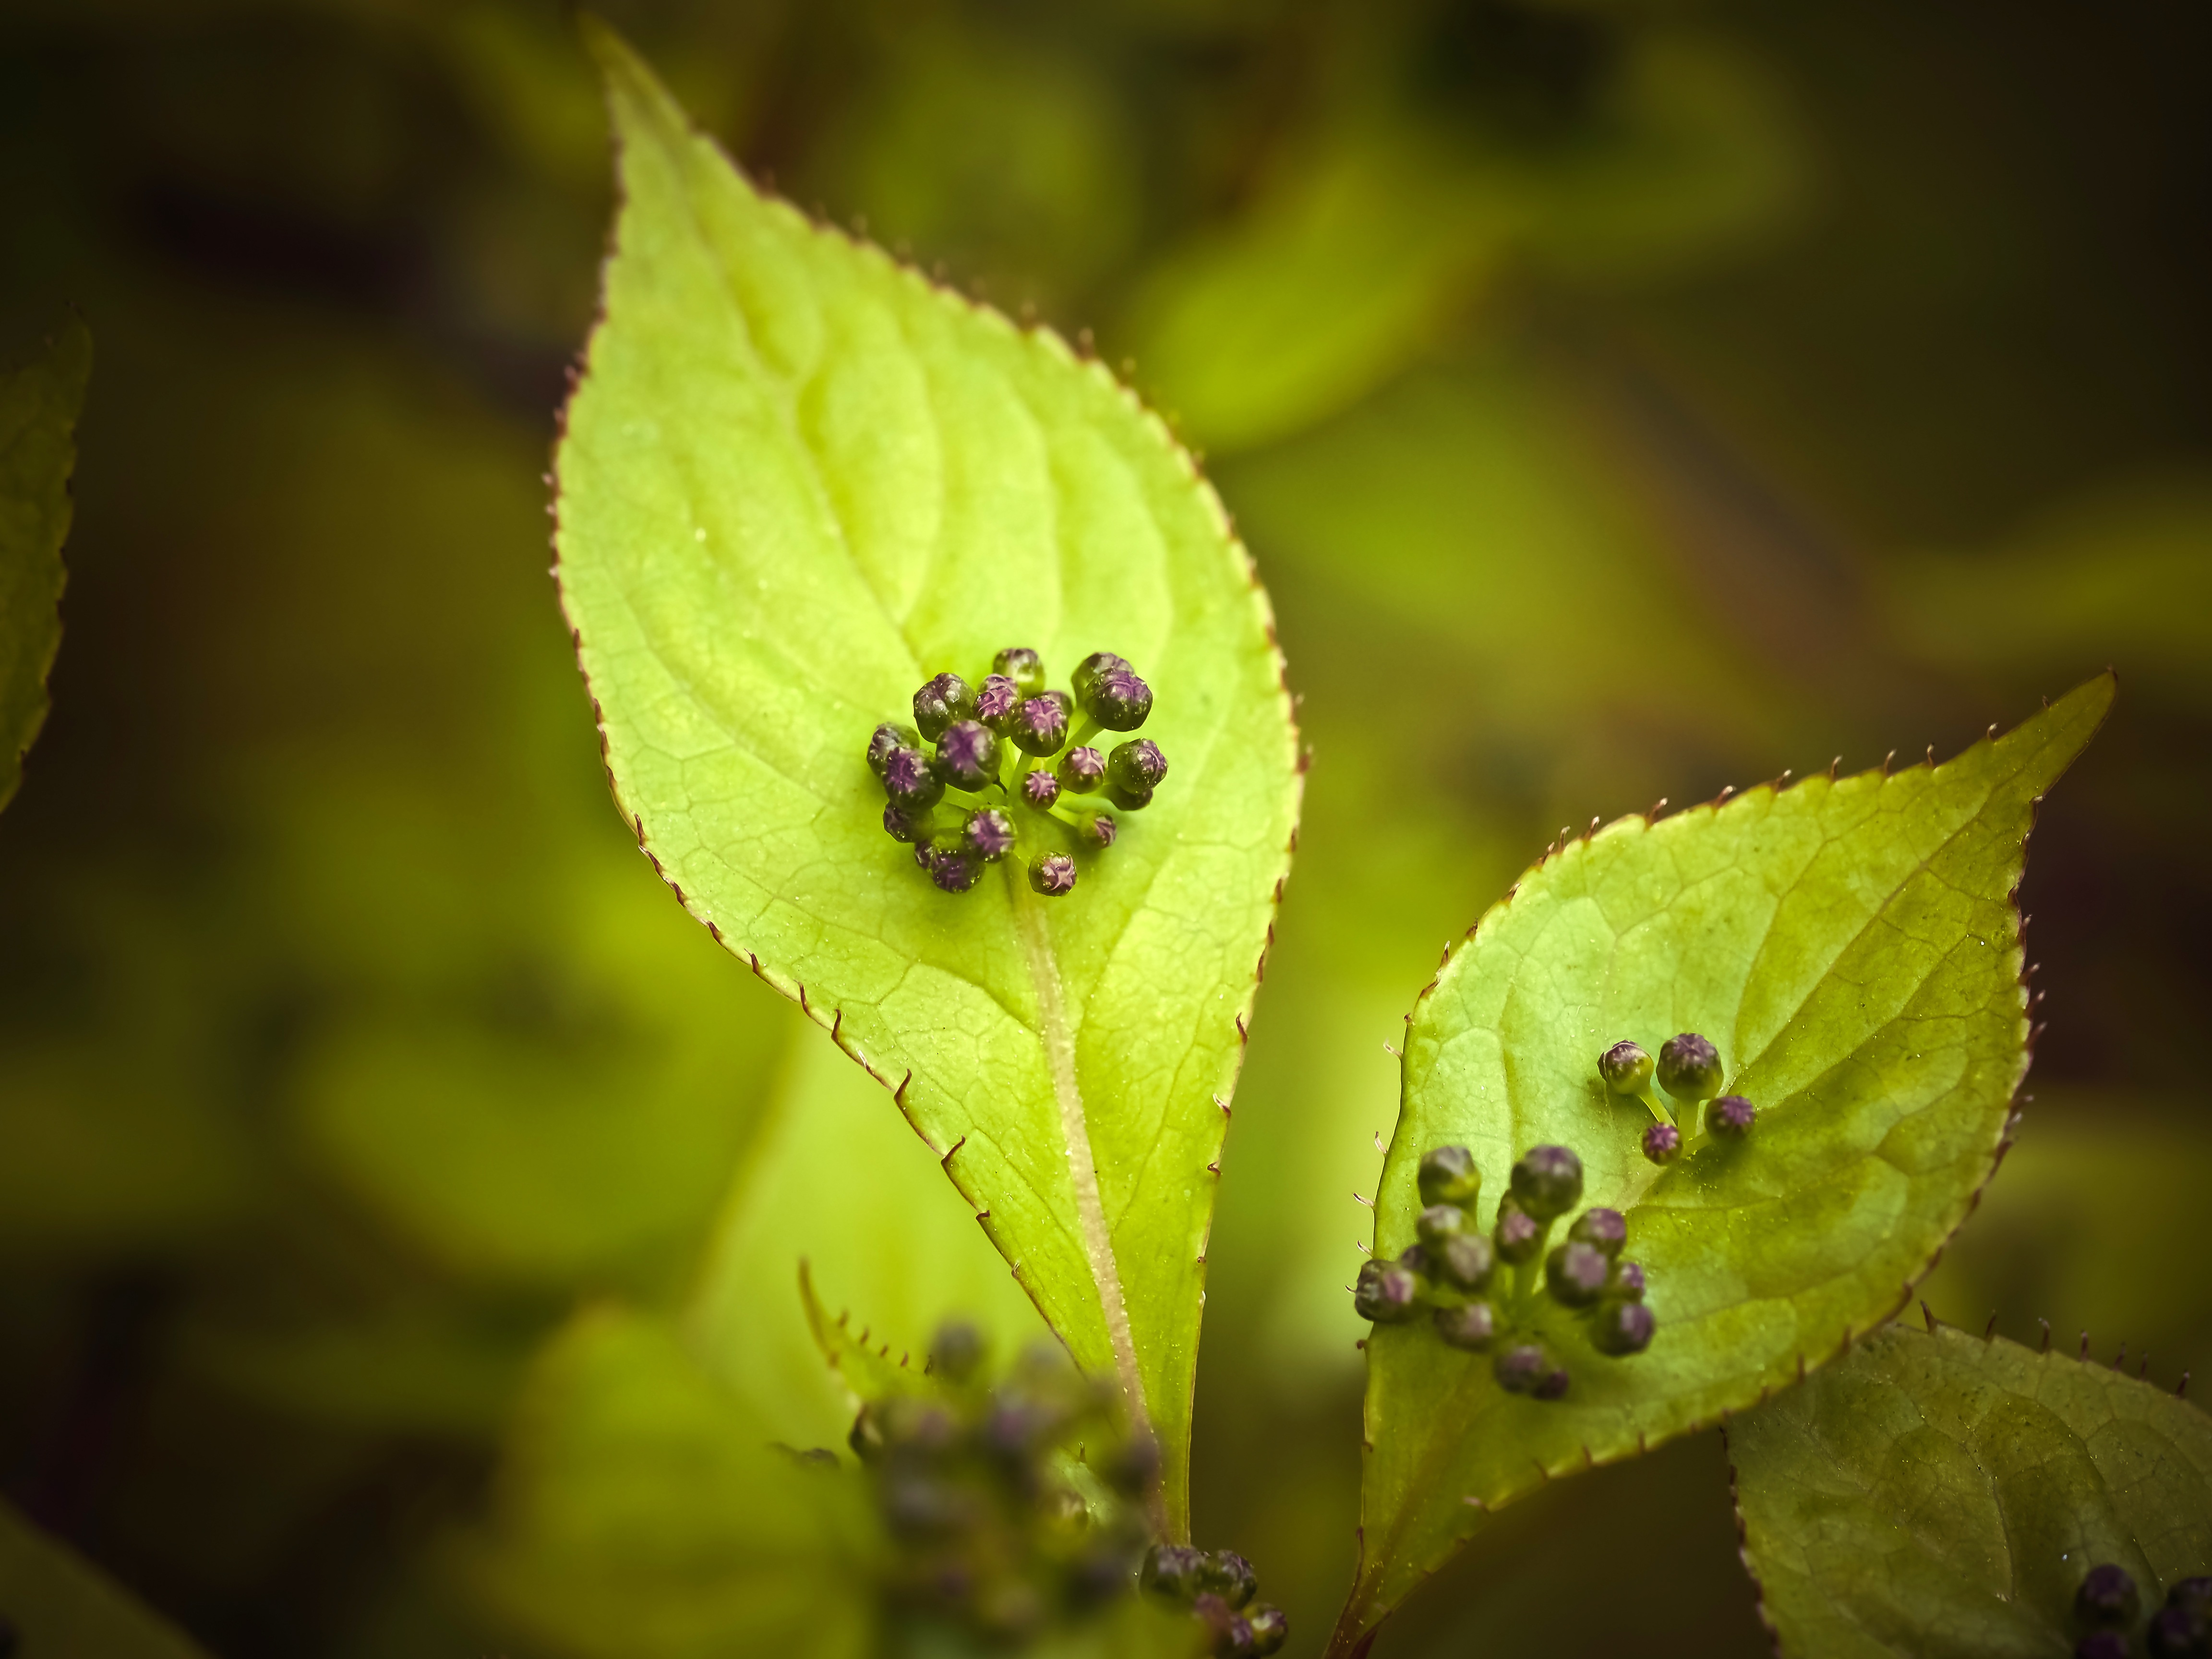
tree, nature, blossom, plant, photography, sunlight, leaf, flower, petal, bloom, food, spring, green, produce, macro, autumn, botany, yellow, close, flora, wildflower, close up, leaves, seeds, shrub, botanical garden, exotic, exot, macro photography, flowering plant, exotics, leaf structure, japanese helwingie, helwingie, exotic leaf, plant stem, land plant